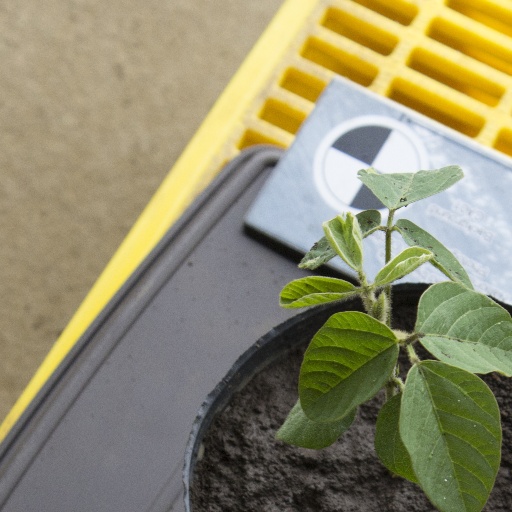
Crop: soybean